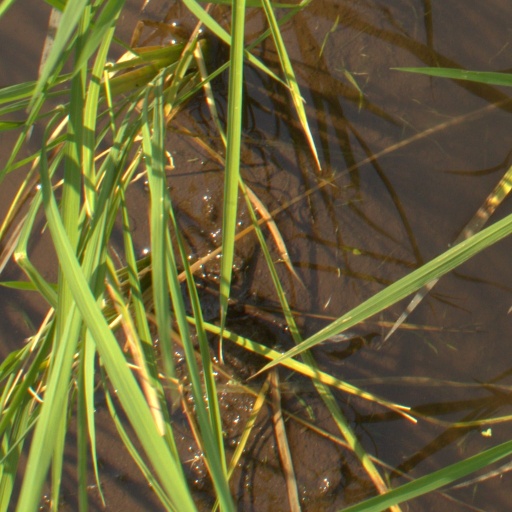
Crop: rice